Joël Robert

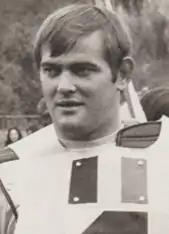
Joël Robert (1973)

Joël Robert (26 November 1943 – 13 January 2021) was a Belgian professional motocross racer. He competed in the Motocross World Championships from 1962 to 1976 when the sport experienced a surge in popularity worldwide. A six-time world champion, Robert dominated the 250cc class for almost a decade when, he placed either first or second every year between 1964 and 1972 including, five consecutive world championships. In 1964, he was named the recipient of the Belgian National Sports Merit Award. He won a total of 50 Grand Prix races over his career, a record which stood for nearly 30 years.